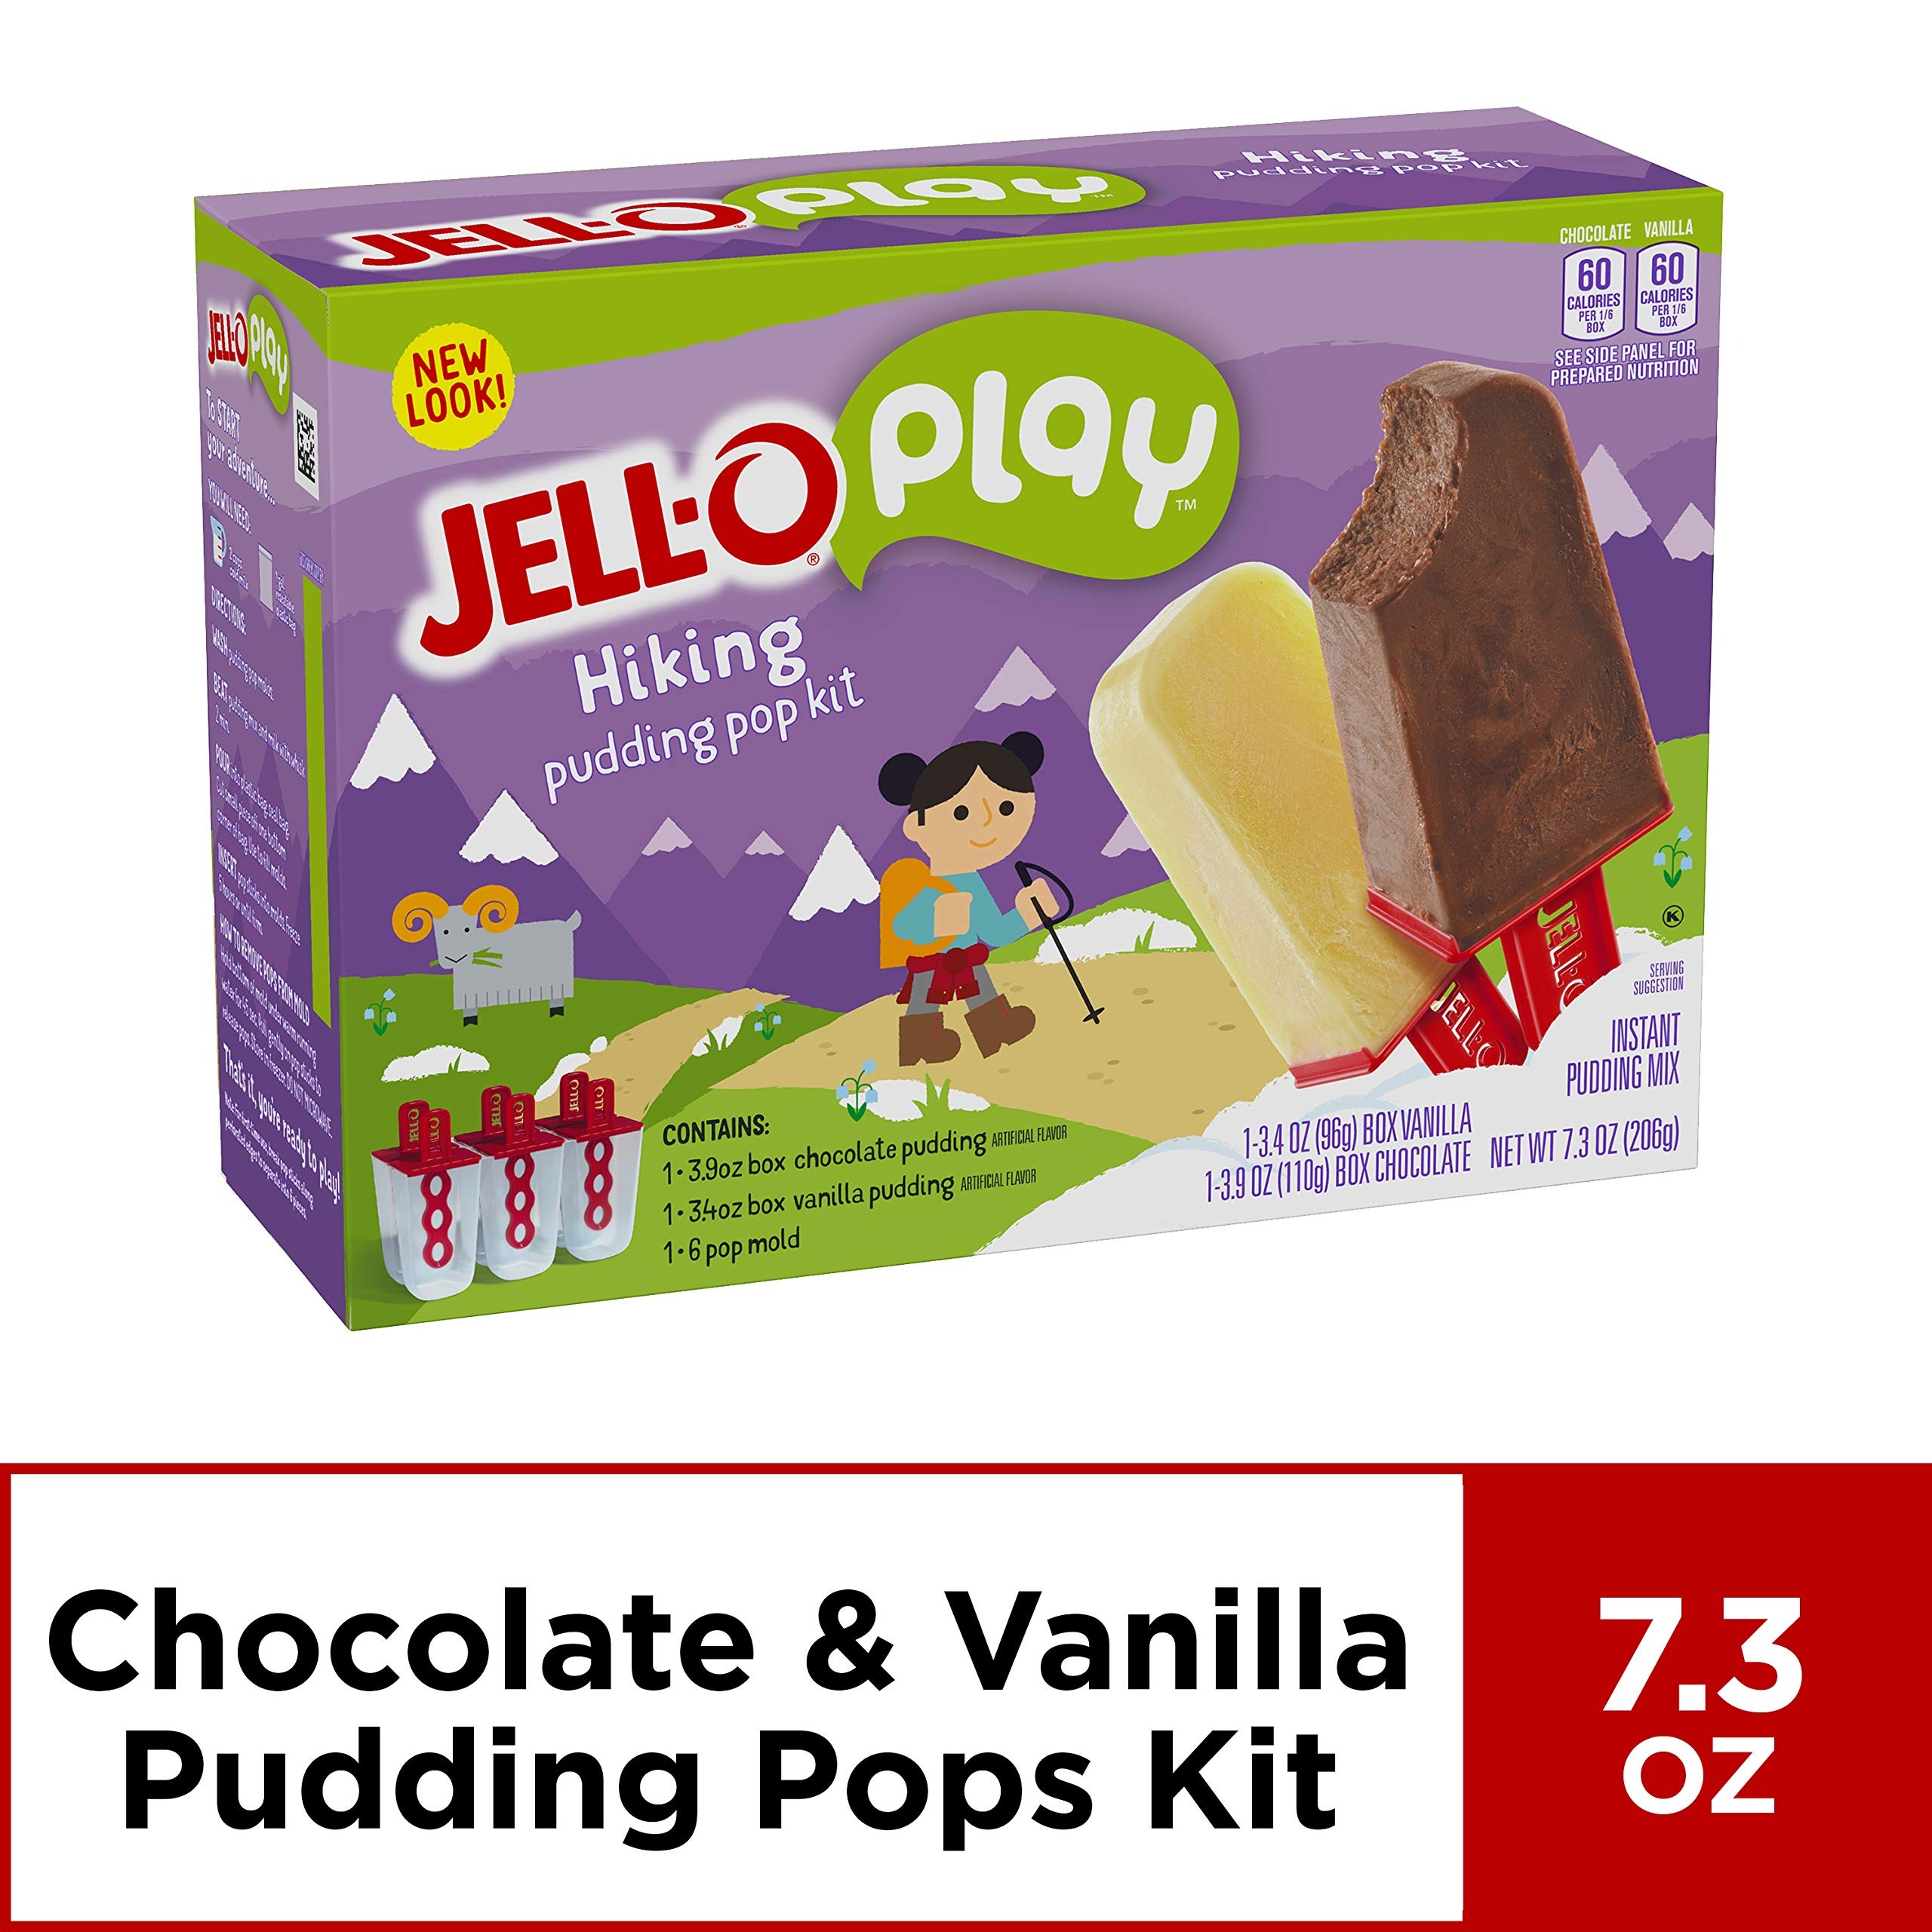
Item Name: Jell-O Chocolate & Vanilla Pudding Pop Mold Kit (7.3 oz Boxes, Pack of 6)
Value: 7.3
Unit: Ounce

Price: 5.48